Basarab I of Wallachia

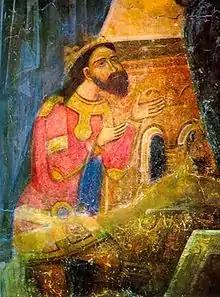
Basarab I (fresco in Argeș)

Basarab I, also known as Basarab the Founder (– 1351/1352), was a "voivode" and later the first independent ruler of Wallachia who lived in the first half of the . Many details of his life are uncertain. According to two popular theories, Basarab either came into power between 1304 and 1324 by dethroning or peacefully succeeding the legendary founder of Wallachia, Radu Negru, or in 1310 by succeeding his father, Thocomerius.